Fire station

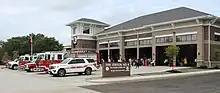
A full-time fire station in Akron, Ohio, United States

If the station is occupied full-time by career firefighters, it will contain living quarters and work areas, where they wait until a callout comes through. Career firefighters are usually able to sleep during a night shift, so these stations will also have dormitories. There will be an alarm system to alert them of an emergency call, and to give some indication of where and what the emergency is. In some small fire departments, the only alarm may be a telephone for receiving calls.